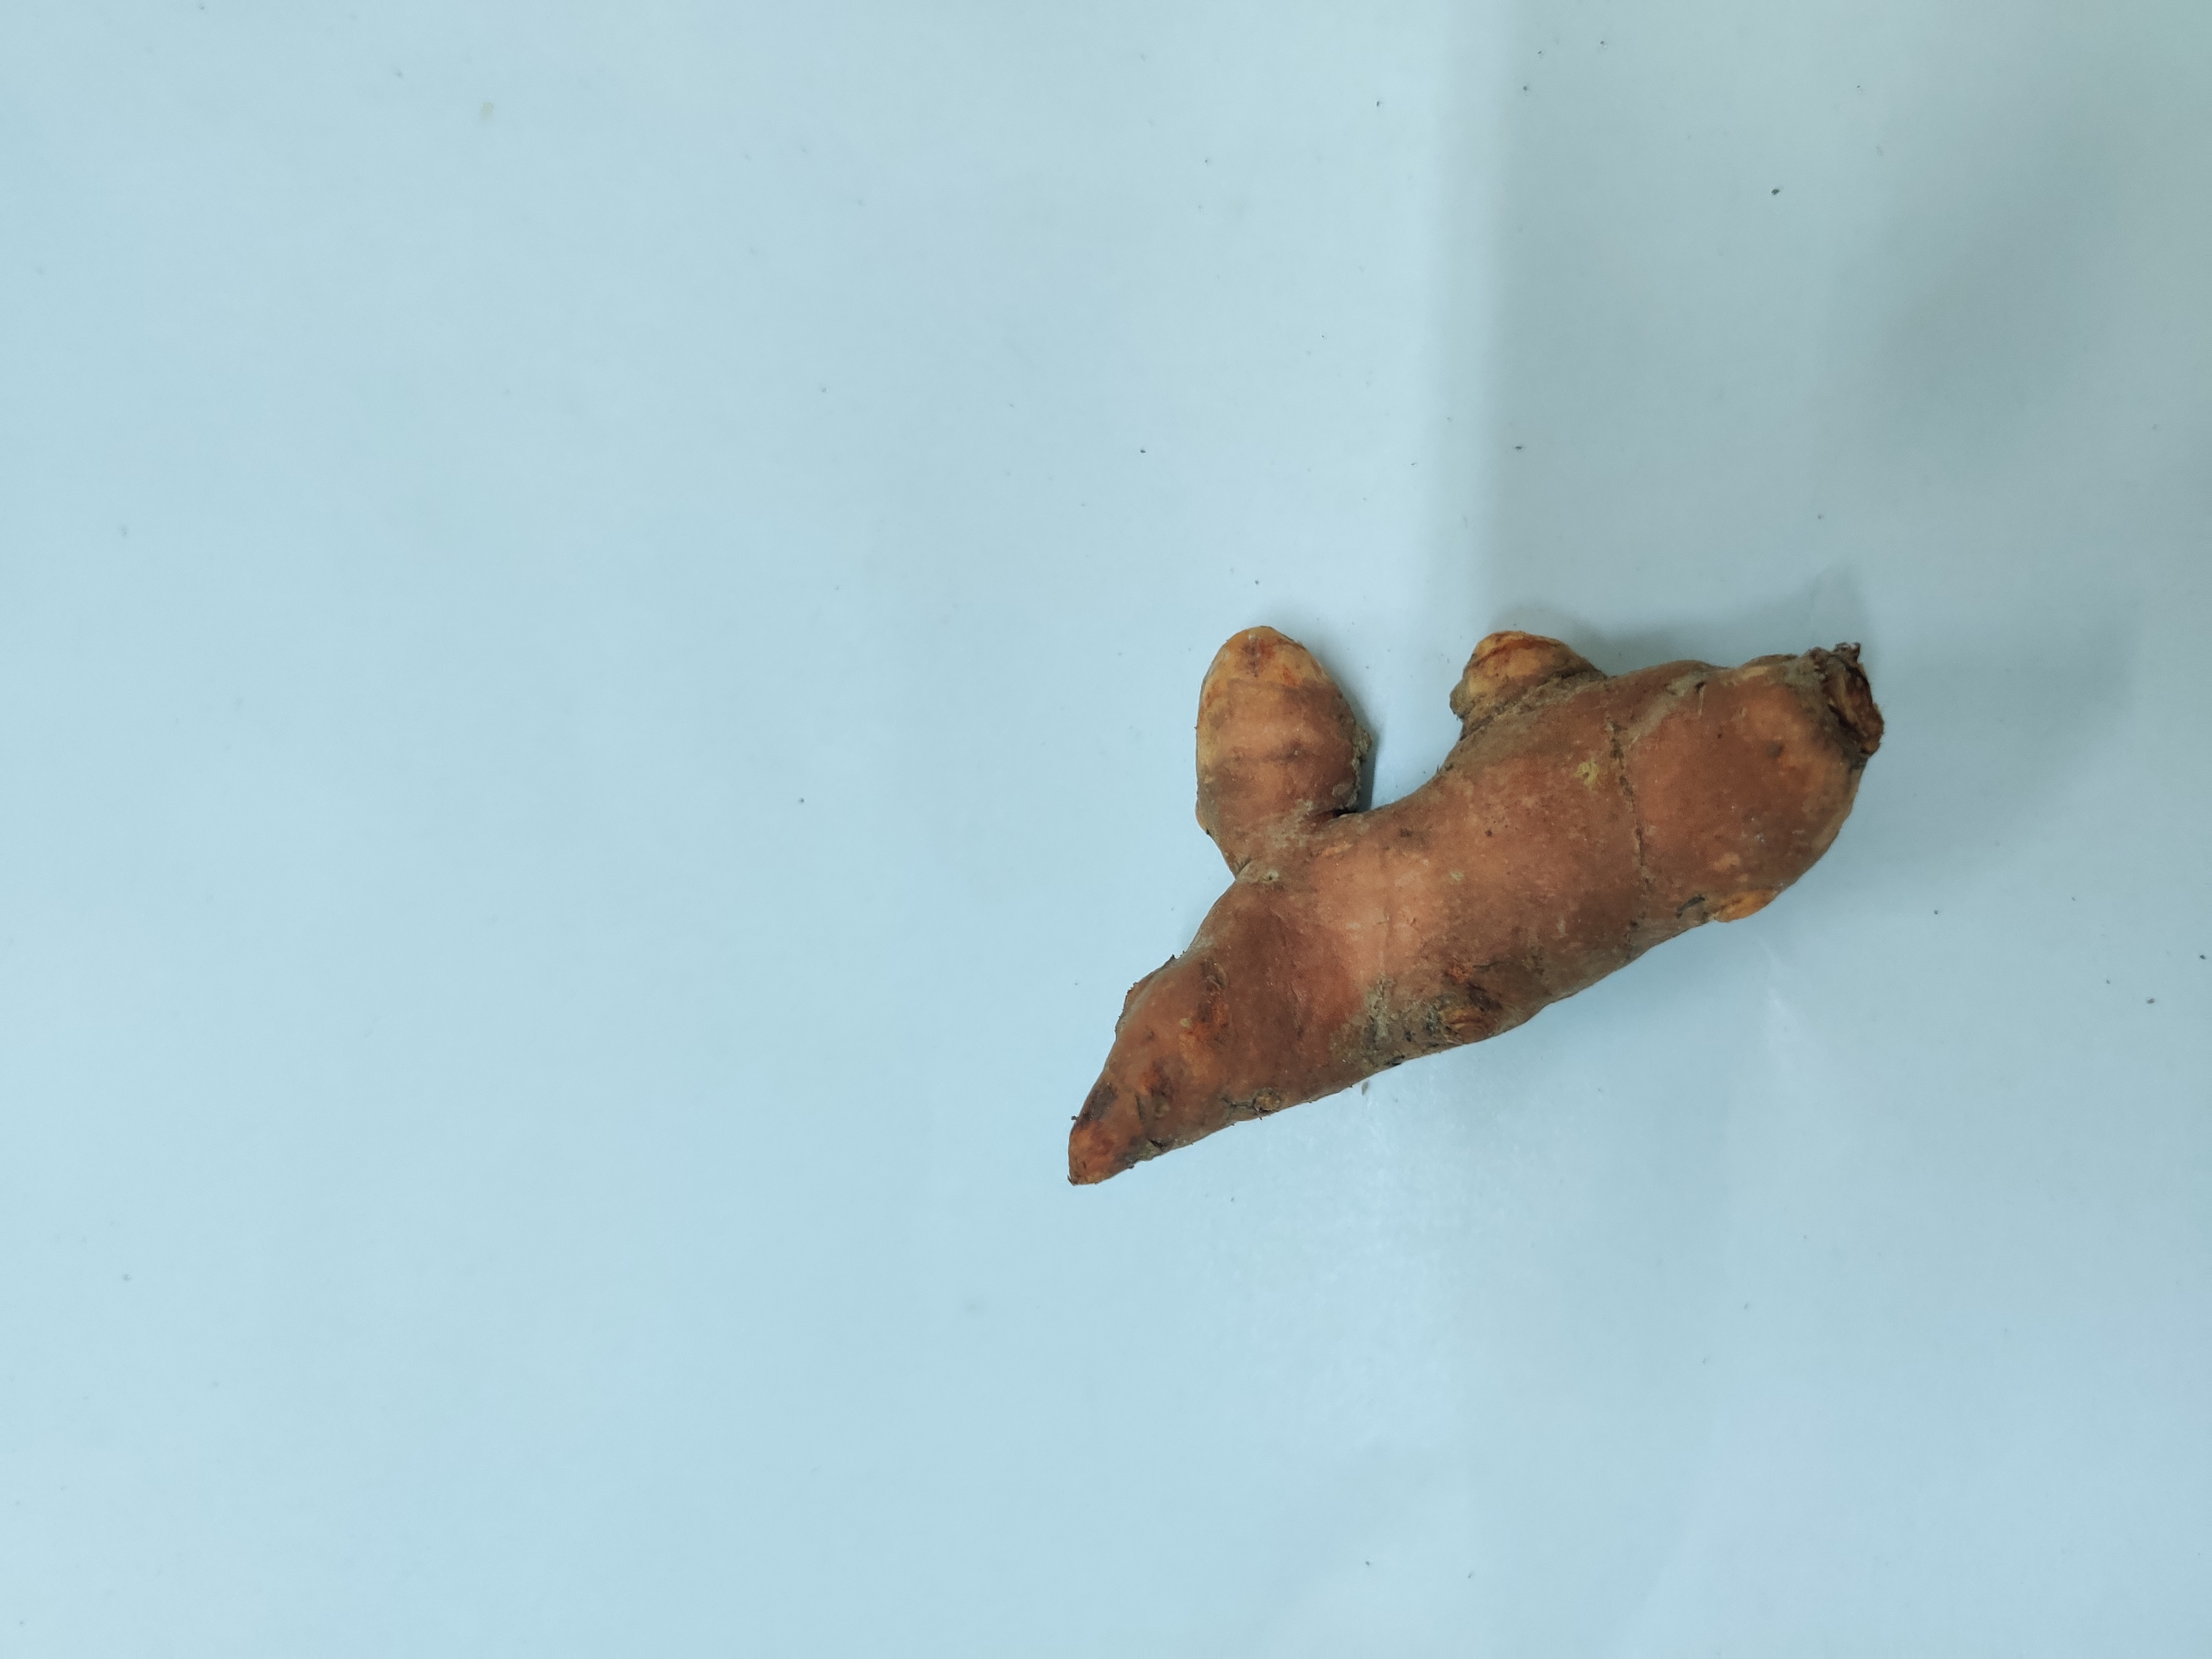
Crop: Turmeric
Condition: Damaged